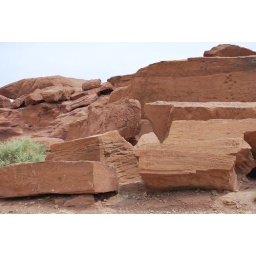
Looks like bullet holes in these beautiful red rocks